Donald Trump 2024 presidential campaign

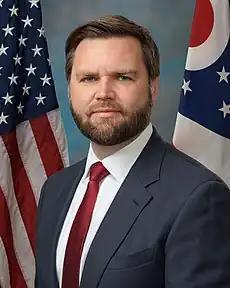
Ohio senator JD Vance, Trump's running mate in 2024

Trump and his allies extensively used artificial intelligence. In June 2024, Trump remarked that AI was "really powerful stuff," suggesting that he would deliver a speech written entirely by AI: "[My staffer] goes click click click, and like 15 seconds later he shows me my speech, written so beautifully, I said, ‘I’m gonna use this sucker'". As with the Harris campaign, Trump's team shared many deepfakes on social media. These, for instance, presented him astride a lion, or otherwise depicted his opponents unfavorably, such as one of Harris addressing a Soviet-style rally. Such fake images became a vehicle of disinformation, although some commentators note that they were not intended to be believed. Writing for "The Guardian", Sophia Smith Galer argues that his campaign deployed deepfakes as "algo-fodder" to sustain his narratives on social media. Trump's campaign also used AI software to enhance efficiency. This included automating repetitive tasks and creating targeted advertisements. One such software, Campaign Nucleus, received more than $2.2 million in funding from his associates.